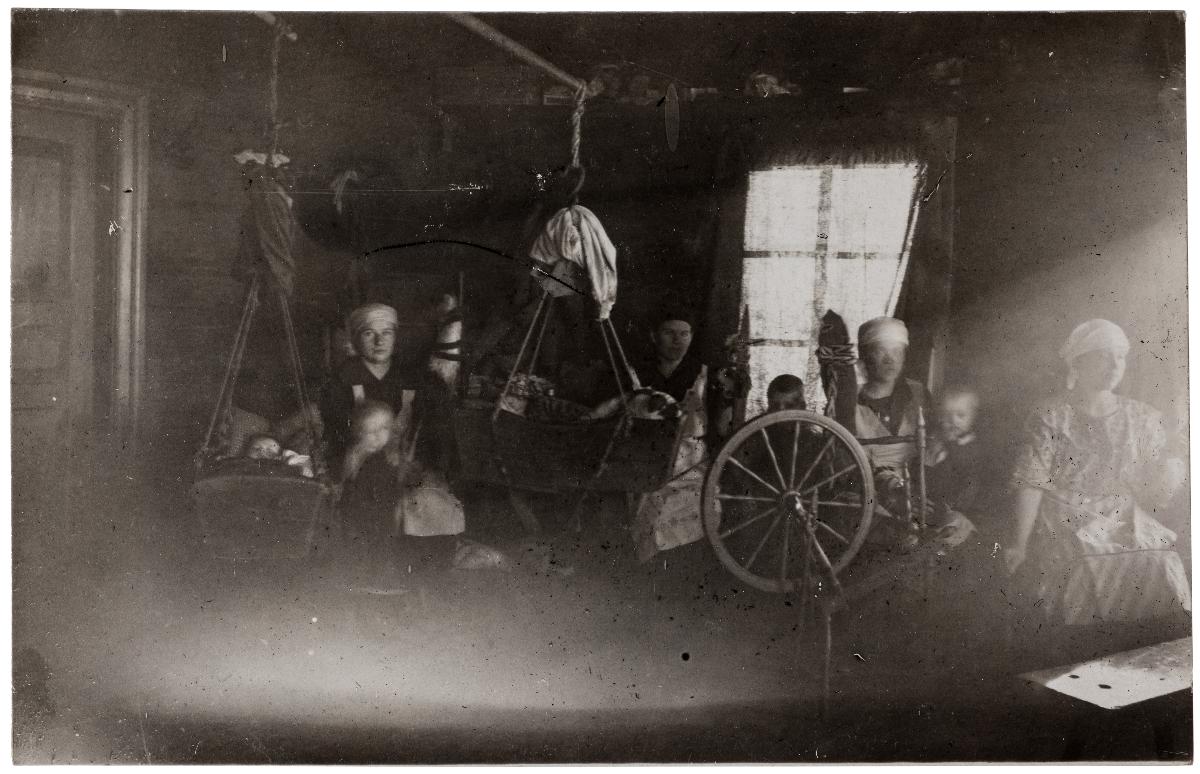
Neljä miniää
Four daughter in laws
sisällön kuvaus: Neljä miniää samassa talossa Suojärvellä vuonna 1926. content description: Four daughters in law in same house in Suojärvi in 1926.
Kuvaaja: Salomaa, R.  J., kuvaaja
Vuosi: 1926
Paikka: Suomi, Suomen entinen kunta/pitäjä, Suojärvi
Aiheet: kunnat; kylät; rakennukset; sisäkuva; ryhmäkuva; rukki; miniä; municipalities; villages; buildings; kommuner; byar; byggnader